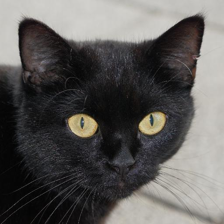
Label: animals